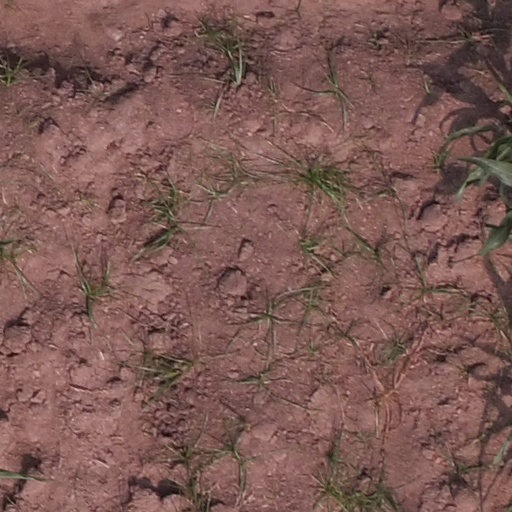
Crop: maize; corn